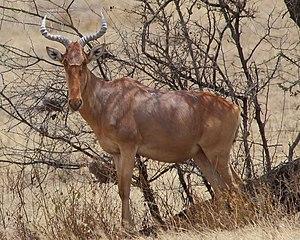
Bubale roux (Bubale de Coke), Serengeti (Tanzanie)
Le bubale roux est un bovidé du genre Alcelaphus.